Günther Frei

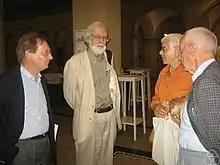
Günther Frei (left) with John Milnor, Yvonne Dold-Samplonius, Albrecht Dold, Zürich 2007

Günther Hans Frei (born 19 May 1942 in St. Gallen) is a Swiss mathematician and historian of mathematics.